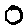
Label: 0